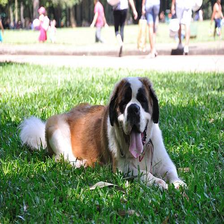
Species: dog
Breed: saint bernard